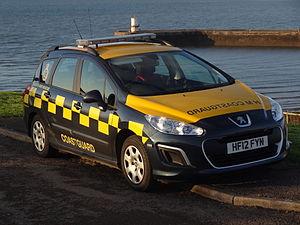
Her Majesty's Coastguard est une section de la Maritime and Coastguard Agency responsable du lancement et de la coordination de toutes les opérations de recherche et de sauvetage en mer dans la région britannique. Cela inclut la mobilisation, l'organisation et la répartition des ressources adéquates pour répondre aux besoins des personnes en détresse en mer ou risquant de se blesser ou de mourir sur les falaises ou le littoral du Royaume-Uni. Elle est également responsable des opérations d'hélicoptère de recherche et de sauvetage basées à terre à partir de 2015.